Osawatomie, Kansas

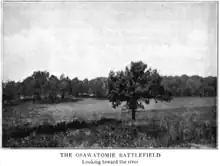
Osawatomie Battlefield (1910)

The first skirmish in Osawatomie took place on June 7, 1856. However, there was not much of a fight, and no blood was shed. The town's buildings were plundered, and some horses were taken. The larger, and main conflict known as the Battle of Osawatomie began August 30, 1856 as John Brown was camped just north Osawatomie and looking east for pro-slavery forces. A pro-slavery force of 250, led by John William Reid, came riding into Osawatomie from another direction. One of John Brown's sons Frederick Brown was walking to the Adair cabin at the time, and was shot. When Reverend Adair heard the shot, he sent his own son to warn and notify John Brown of the raid. Brown and 31 of the free state guerillas took positions to attempt to defend Osawatomie. Heavy gunfire took place for over 45 minutes, until Brown and his men ran out of ammunition. They retreated hoping they would be chased, and the community of Osawatomie would be left alone. However, despite the attempts of Brown to get Reid's men to follow, they instead looted and burned Osawatomie. Only three buildings remained standing when it was over.